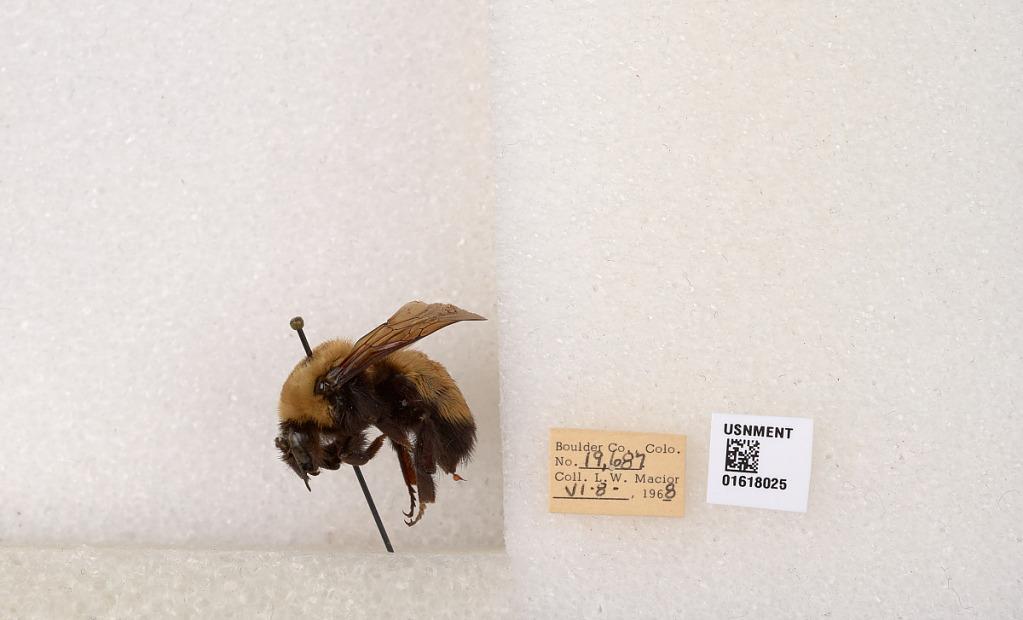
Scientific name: Bombus (Bombus) nevadensis Cresson
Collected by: L. Macior
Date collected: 1968-6-8
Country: United States
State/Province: Colorado
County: Boulder
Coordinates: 40.0925, -105.358